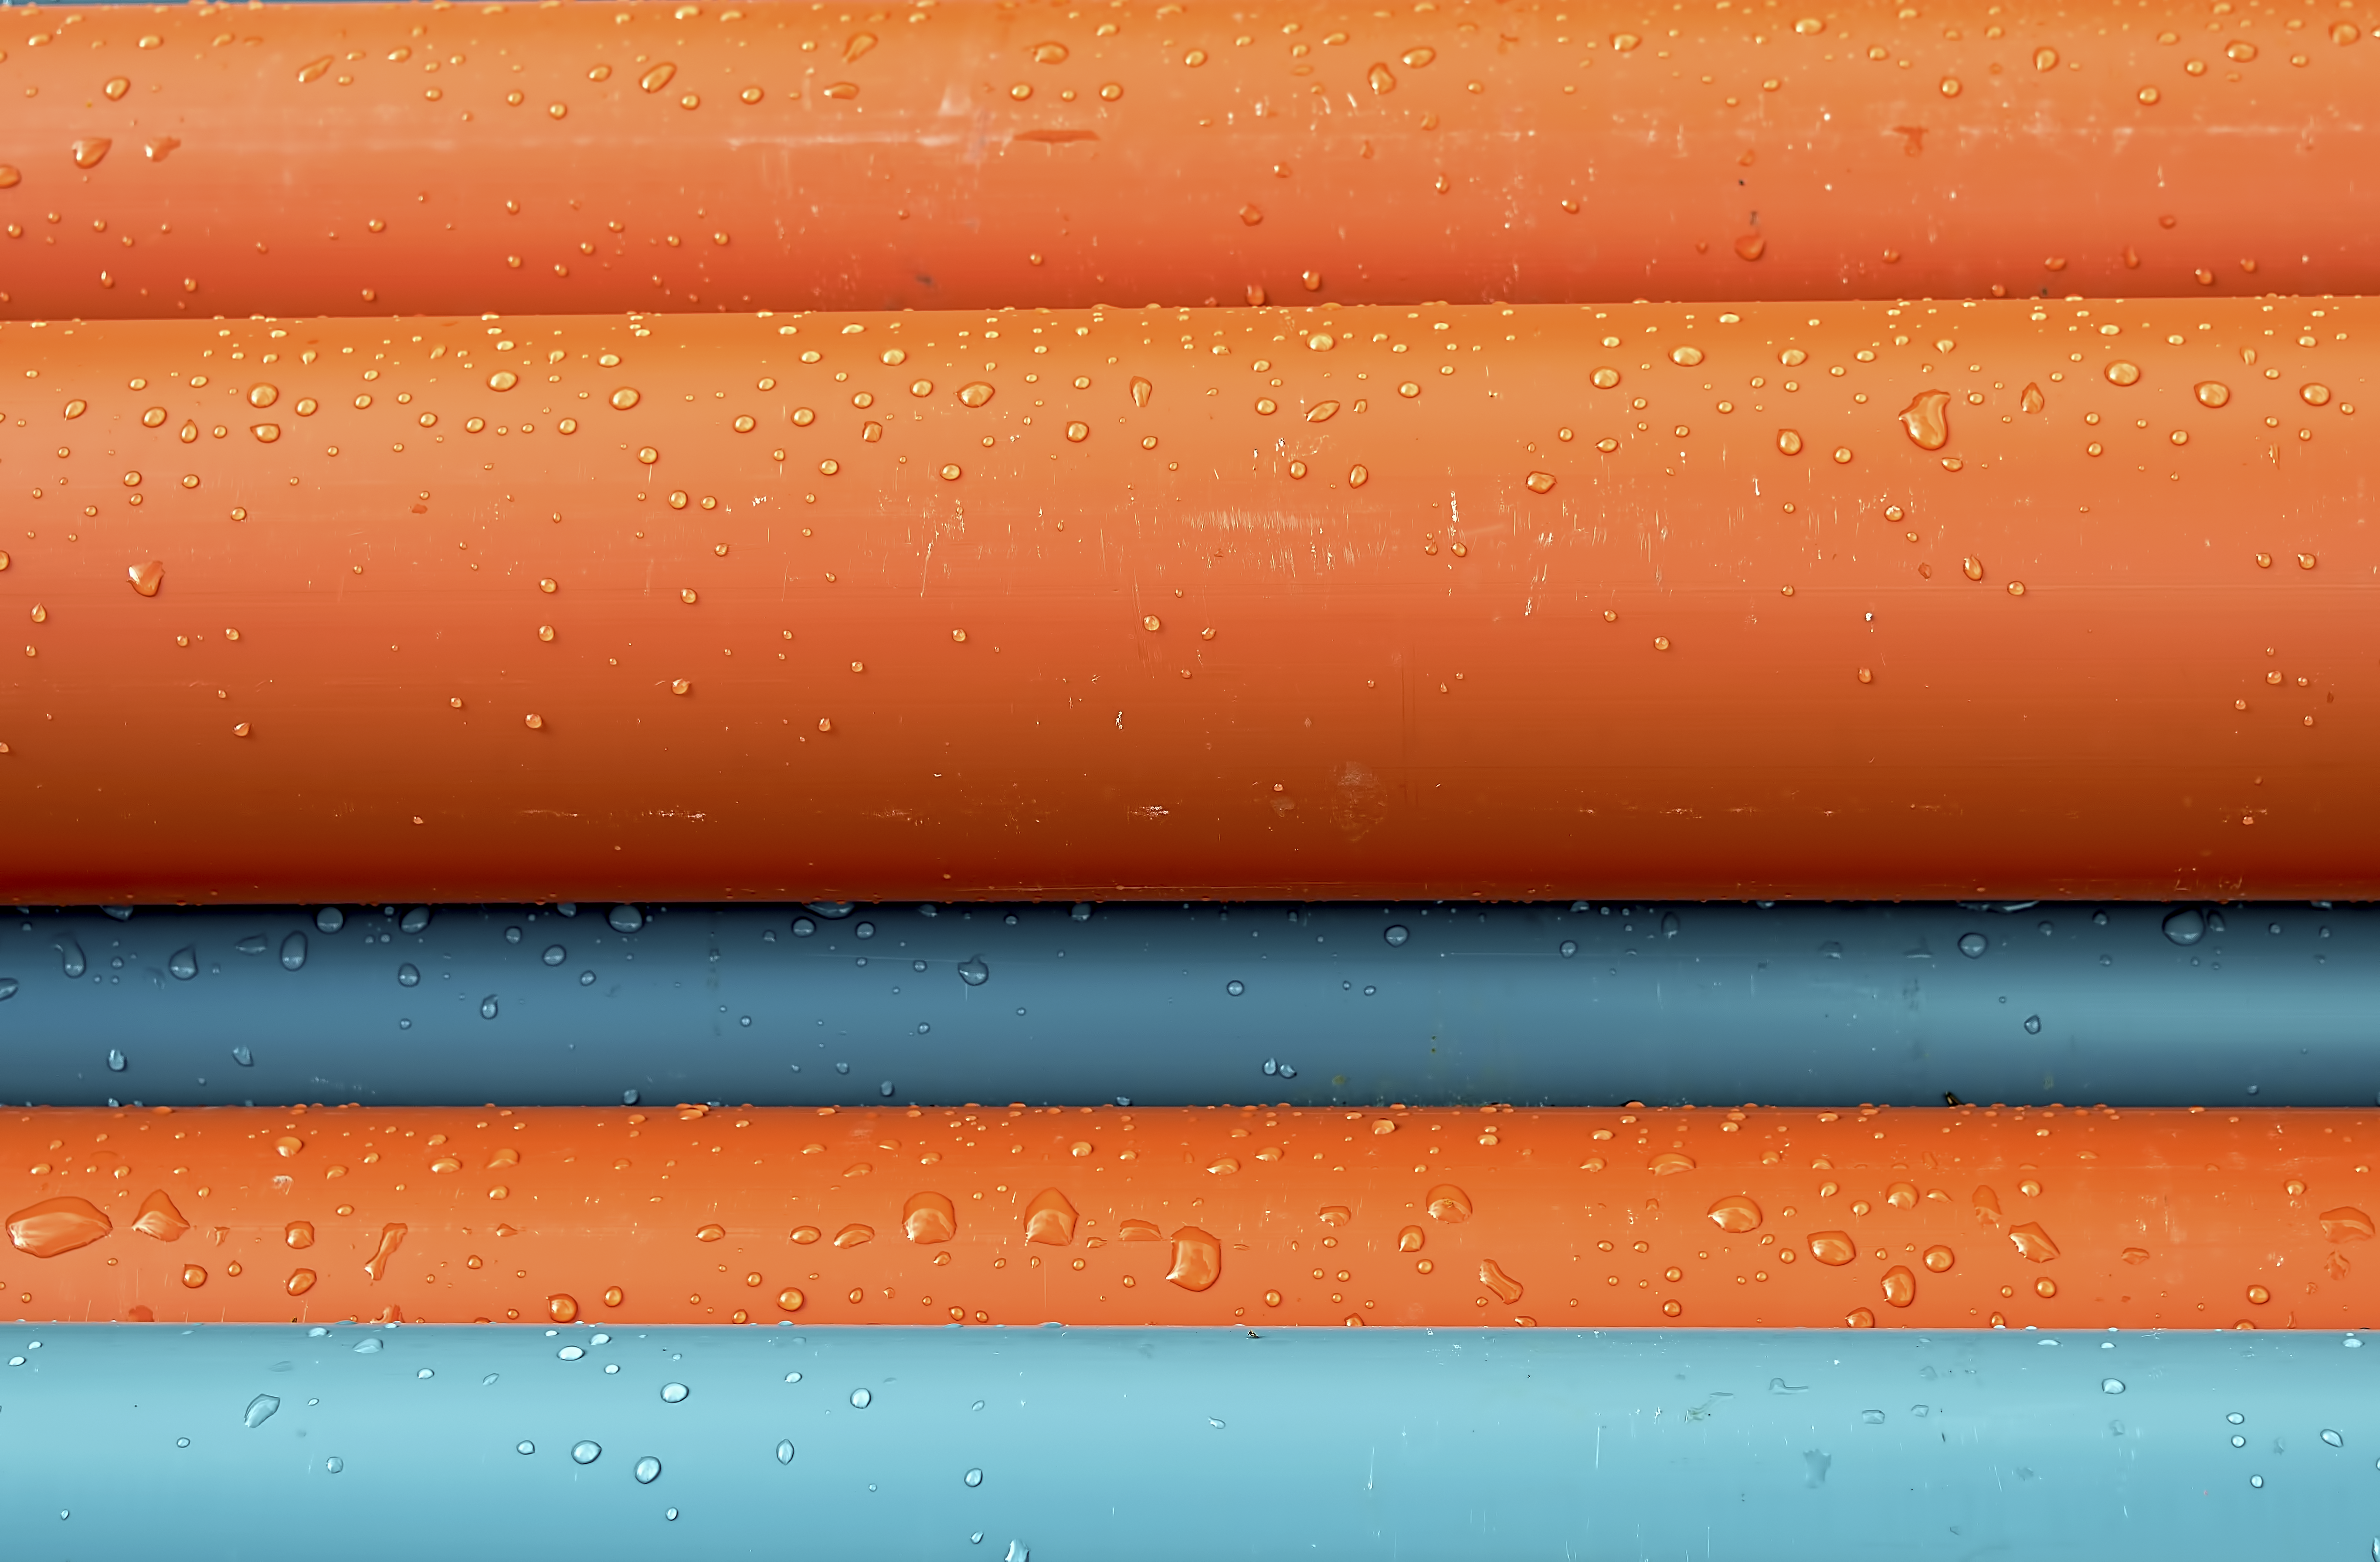
water, plastic, floor, orange, line, red, color, circle, pipes, droplets, finland, helsinki, pihlajamki